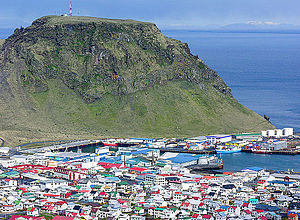
Islands byer og bygder
Heimaey
Islands byer og bygder